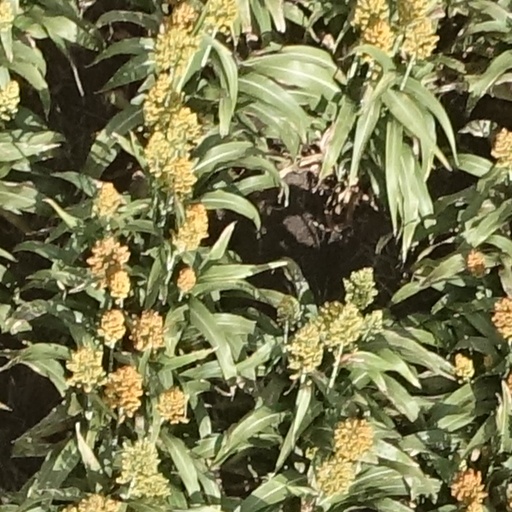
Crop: sorghum